Bucket-wheel excavator

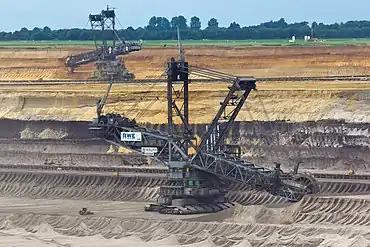
Bucket wheel excavators in Garzweiler surface mine, Germany. Note the 40-ton CAT wheeled dozer at lower left for size comparison

A bucket-wheel excavator (BWE) is a large heavy equipment machine used in surface mining.